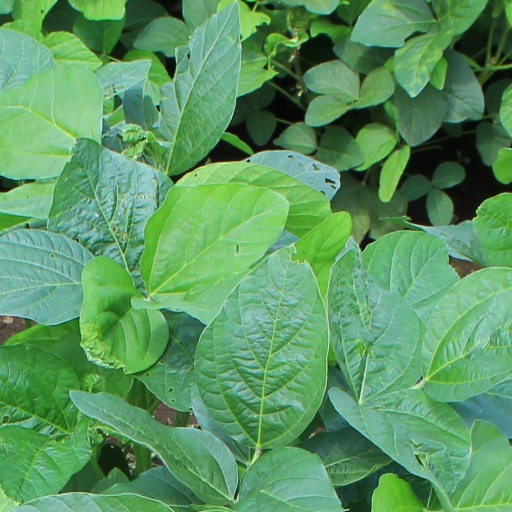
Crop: soybean